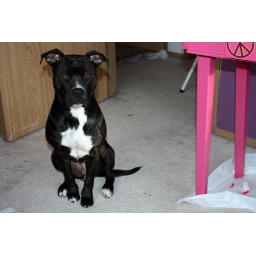
my dog in my dirty room (: